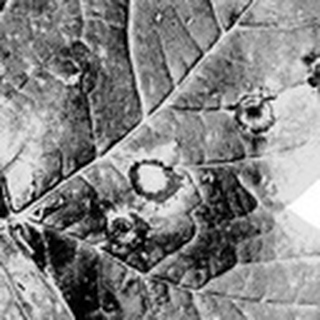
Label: cotton_target_spot